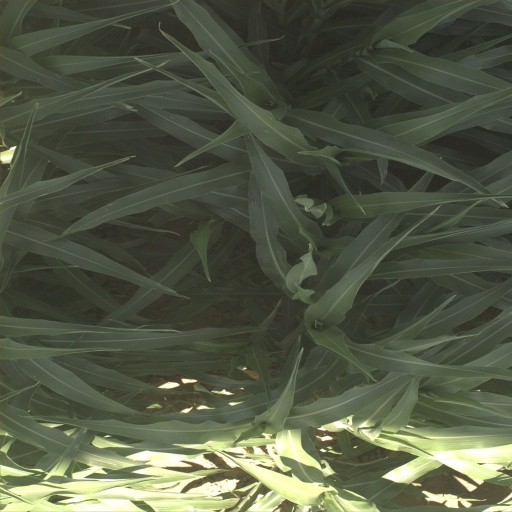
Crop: sorghum